Dmytro Vorona

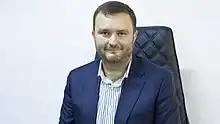
Vorona in 2020

On 20 December 2022, shortly after Russia annexed several east Ukrainian regions amidst its invasion, Vorona was appointed as the representative of Zaporizhzhia Oblast in the Federation Council by Governor Yevgeny Balitsky. He was sanctioned by the European Union for taking up the role. A second representative will be chosen by the new regional legislature after country-wide regional elections in September 2023.